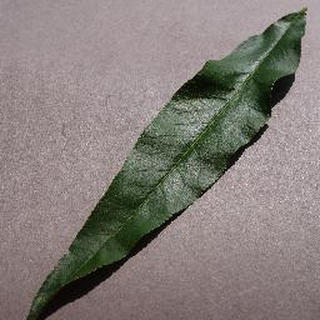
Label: healthy_peach